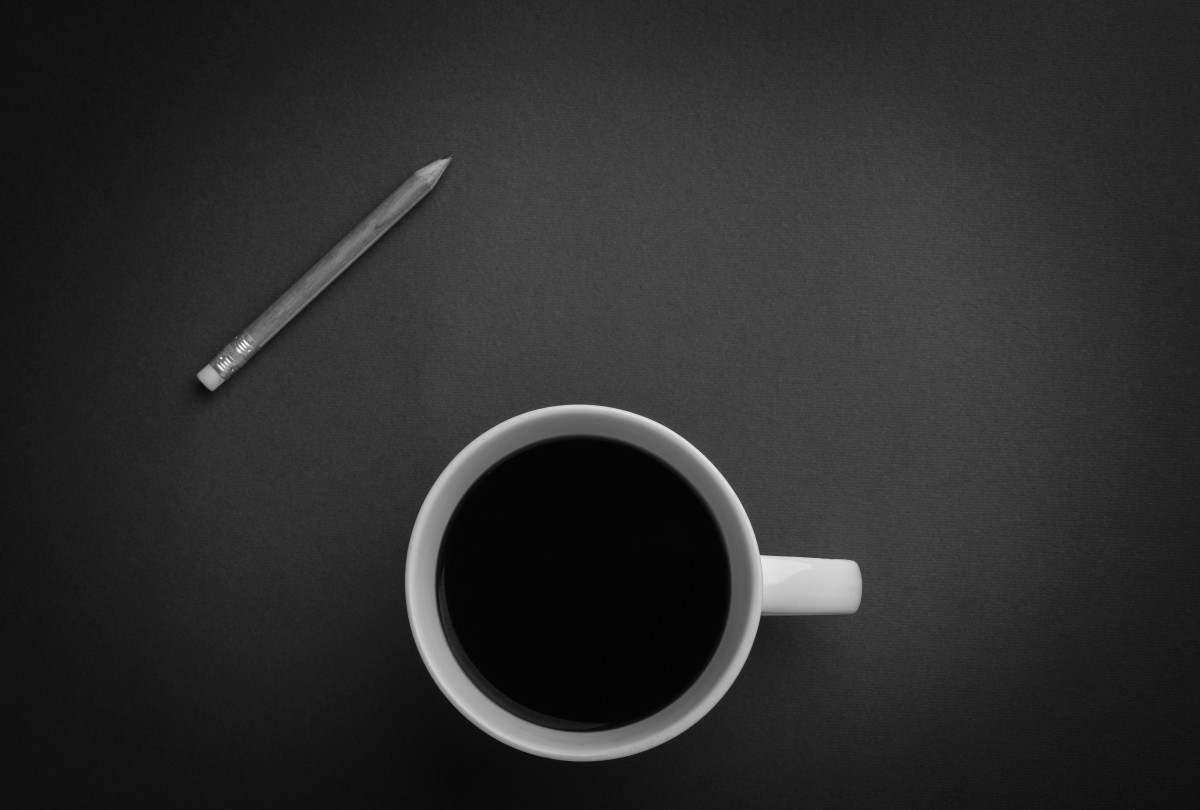
Tags: coffee, black and white, cup and black, circle, font, logo, monochrome photography